Black metal

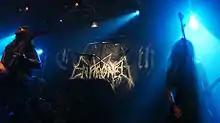
Enthroned from Belgium

In 1992, members of the Norwegian black metal scene began a wave of arson attacks on Christian churches. By 1996, there had been at least 50 such attacks in Norway. Some of the buildings were hundreds of years old and seen as important historical landmarks. The first to be burnt down was Norway's Fantoft Stave Church. Police believe Varg Vikernes of Burzum was responsible. The cover of Burzum's EP "Aske" ("ashes") is a photograph of the destroyed church. In May 1994, Vikernes was found guilty for burning down the Holmenkollen Chapel, Skjold Church, and Åsane Church. In addition, he was found guilty for an attempted arson of a fourth church, and for the theft and storage of 150 kg of explosives. To coincide with the release of Mayhem's "De Mysteriis Dom Sathanas", Vikernes and Euronymous had also allegedly plotted to bomb the Nidaros Cathedral, which appears on the album cover. The musicians Faust, Samoth, (both of Emperor), and Jørn Inge Tunsberg (of Hades Almighty) were also convicted for church arsons. Members of the Swedish black metal scene started to burn churches as well in 1993.